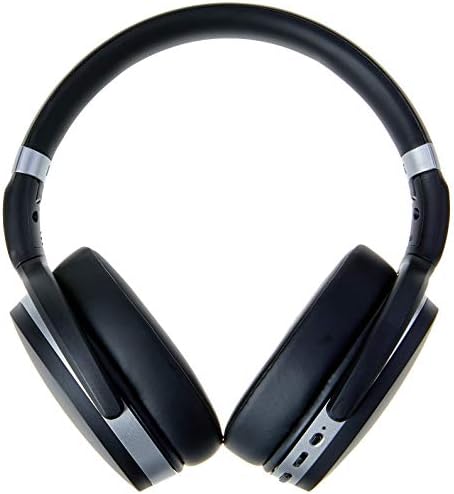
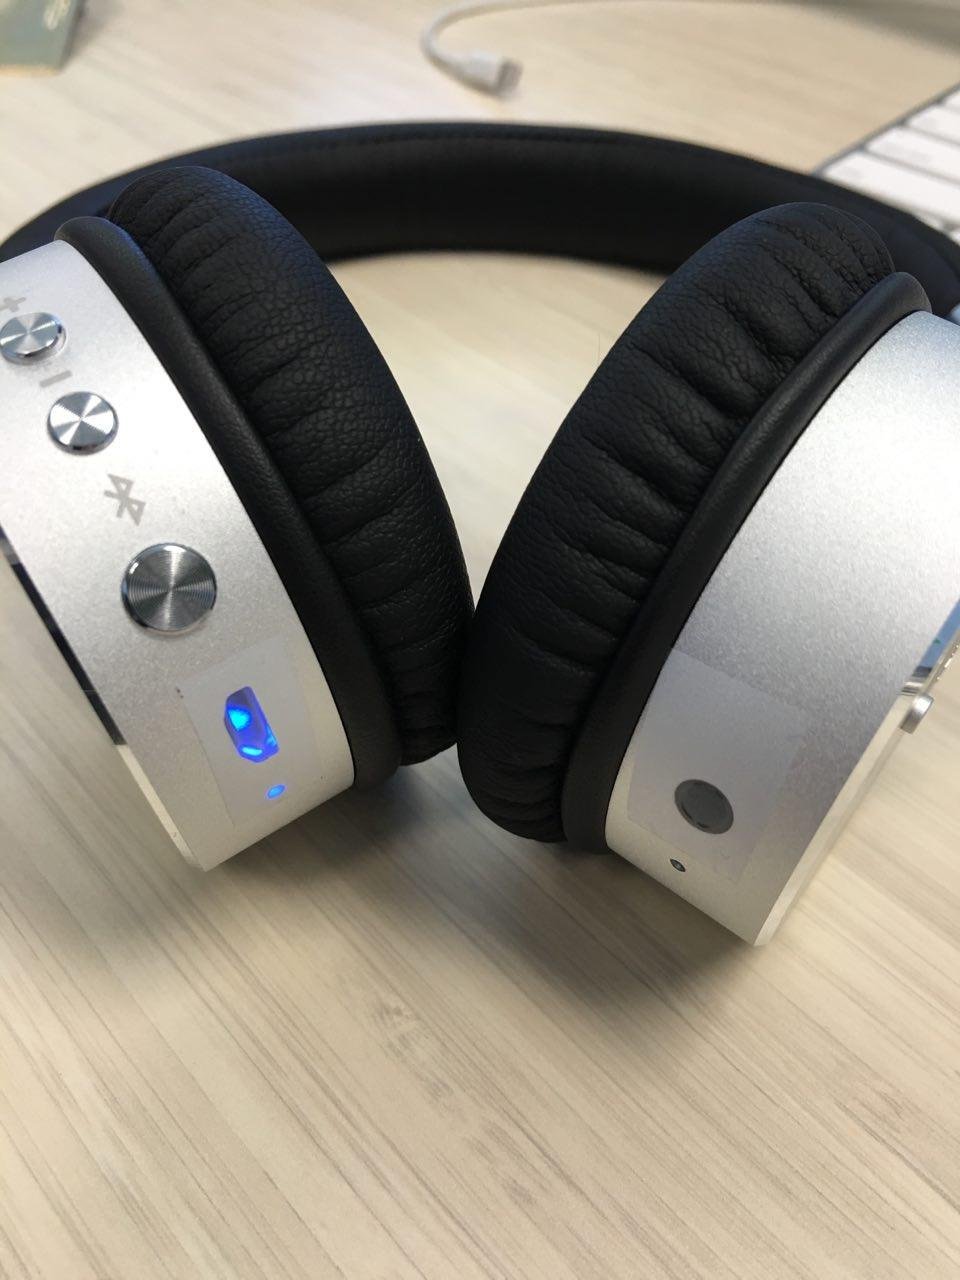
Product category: headphones
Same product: no